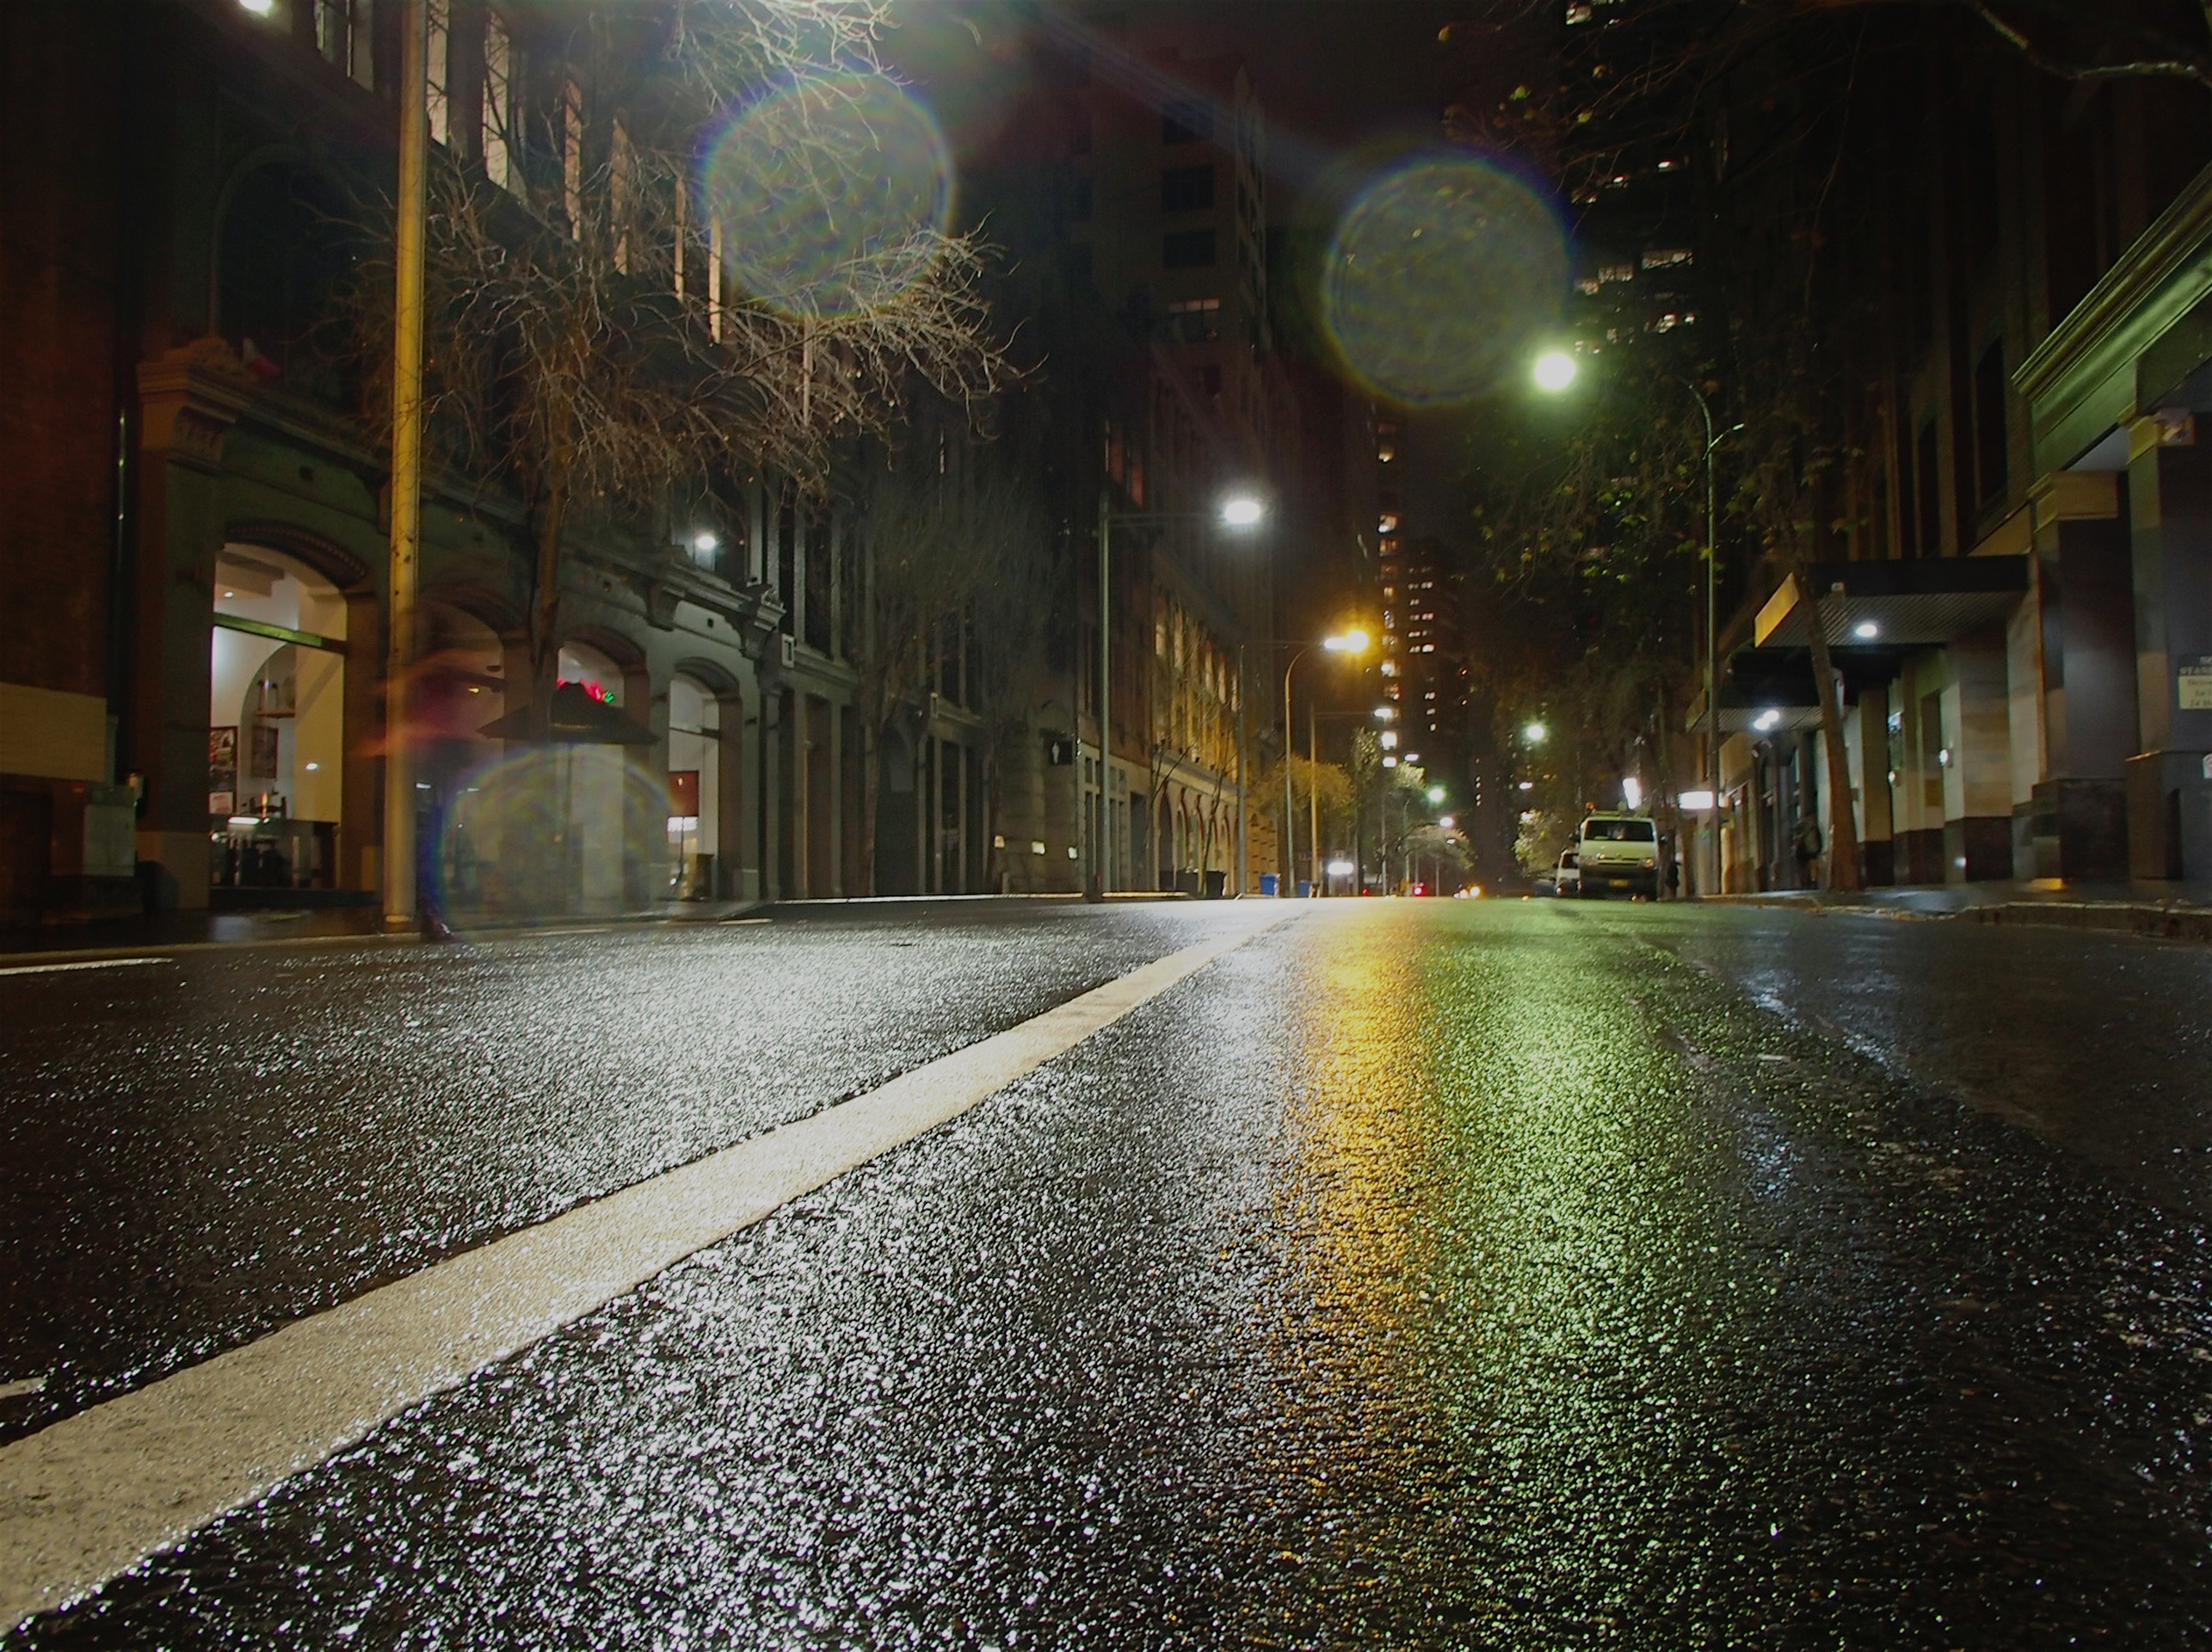
snow, road, street, night, morning, rain, city, cityscape, evening, weather, darkness, lane, infrastructure, urban area